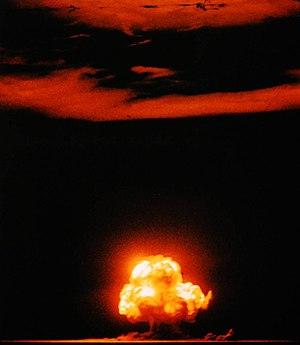
Célèbre photographie en couleur de l'essai Trinity, le premier essai nucléaire."
Jack W. Aeby est un ingénieur célèbre pour avoir pris la seule photographie couleur convenablement exposée de la première explosion nucléaire, le 16 juillet 1945, à White Sands, au Nouveau-Mexique.
Un essai nucléaire désigne l'explosion d'une bombe nucléaire à des fins expérimentales. Les essais permettent de valider des modèles de fonctionnement, leurs effets et peuvent également prouver à la communauté internationale que l'on dispose de l'arme nucléaire.
Projet Manhattan est le nom de code du projet de recherche qui produisit la première bombe atomique durant la Seconde Guerre mondiale. Il fut mené par les États-Unis avec la participation du Royaume-Uni et du Canada. De 1942 à 1946, il fut dirigé par le major-général Leslie Richard Groves du corps des ingénieurs de l'armée des États-Unis. Sa composante militaire fut appelée « Manhattan District » et le terme « Manhattan » remplaça graduellement le nom de code officiel, Development of Substitute Materials, pour désigner l'ensemble du projet. Au cours de son développement, le projet absorba son équivalent britannique, Tube Alloys.
Les États-Unis sont l'un des neuf États qui possèdent l'arme nucléaire au début du XXIᵉ siècle. Ils sont le premier pays à avoir développé des armes nucléaires et le seul à les avoir utilisées en temps de guerre lors des bombardements atomiques de Hiroshima et Nagasaki.
La dissuasion nucléaire est l'un des aspects majeurs de la guerre froide entre les États-Unis et l'URSS, non que l'arme nucléaire soit à l'origine de leur face à face, mais parce qu'elle joue un rôle central dans les stratégies de sécurité nationale et les relations internationales durant toute cette période de l'histoire.
Lancement à White Sands de la septième fusée américaine dans l’espace. Elle atteint 21 000 mètres d’altitude.